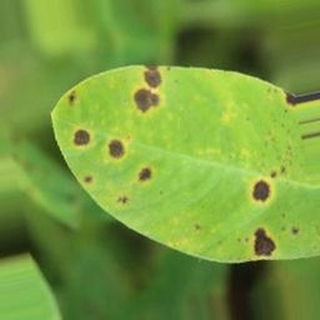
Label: groundnut_early_leaf_spot